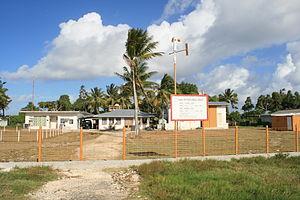
Le Service météorologique des Tuvalu est l'agence gouvernementale au sein du ministère du travail, des communications et des transports du gouvernement des Tuvalu, qui est responsable de la prise de données et l'émission de prévisions météorologiques pour l'ensemble de ces îles. Il tire son origine d'une première station météorologique construite par la Grande-Bretagne sur l'île de Funafuti alors qu'elle administrait les îles Gilbert et Ellice.